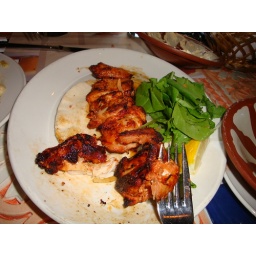
taken by : red rose